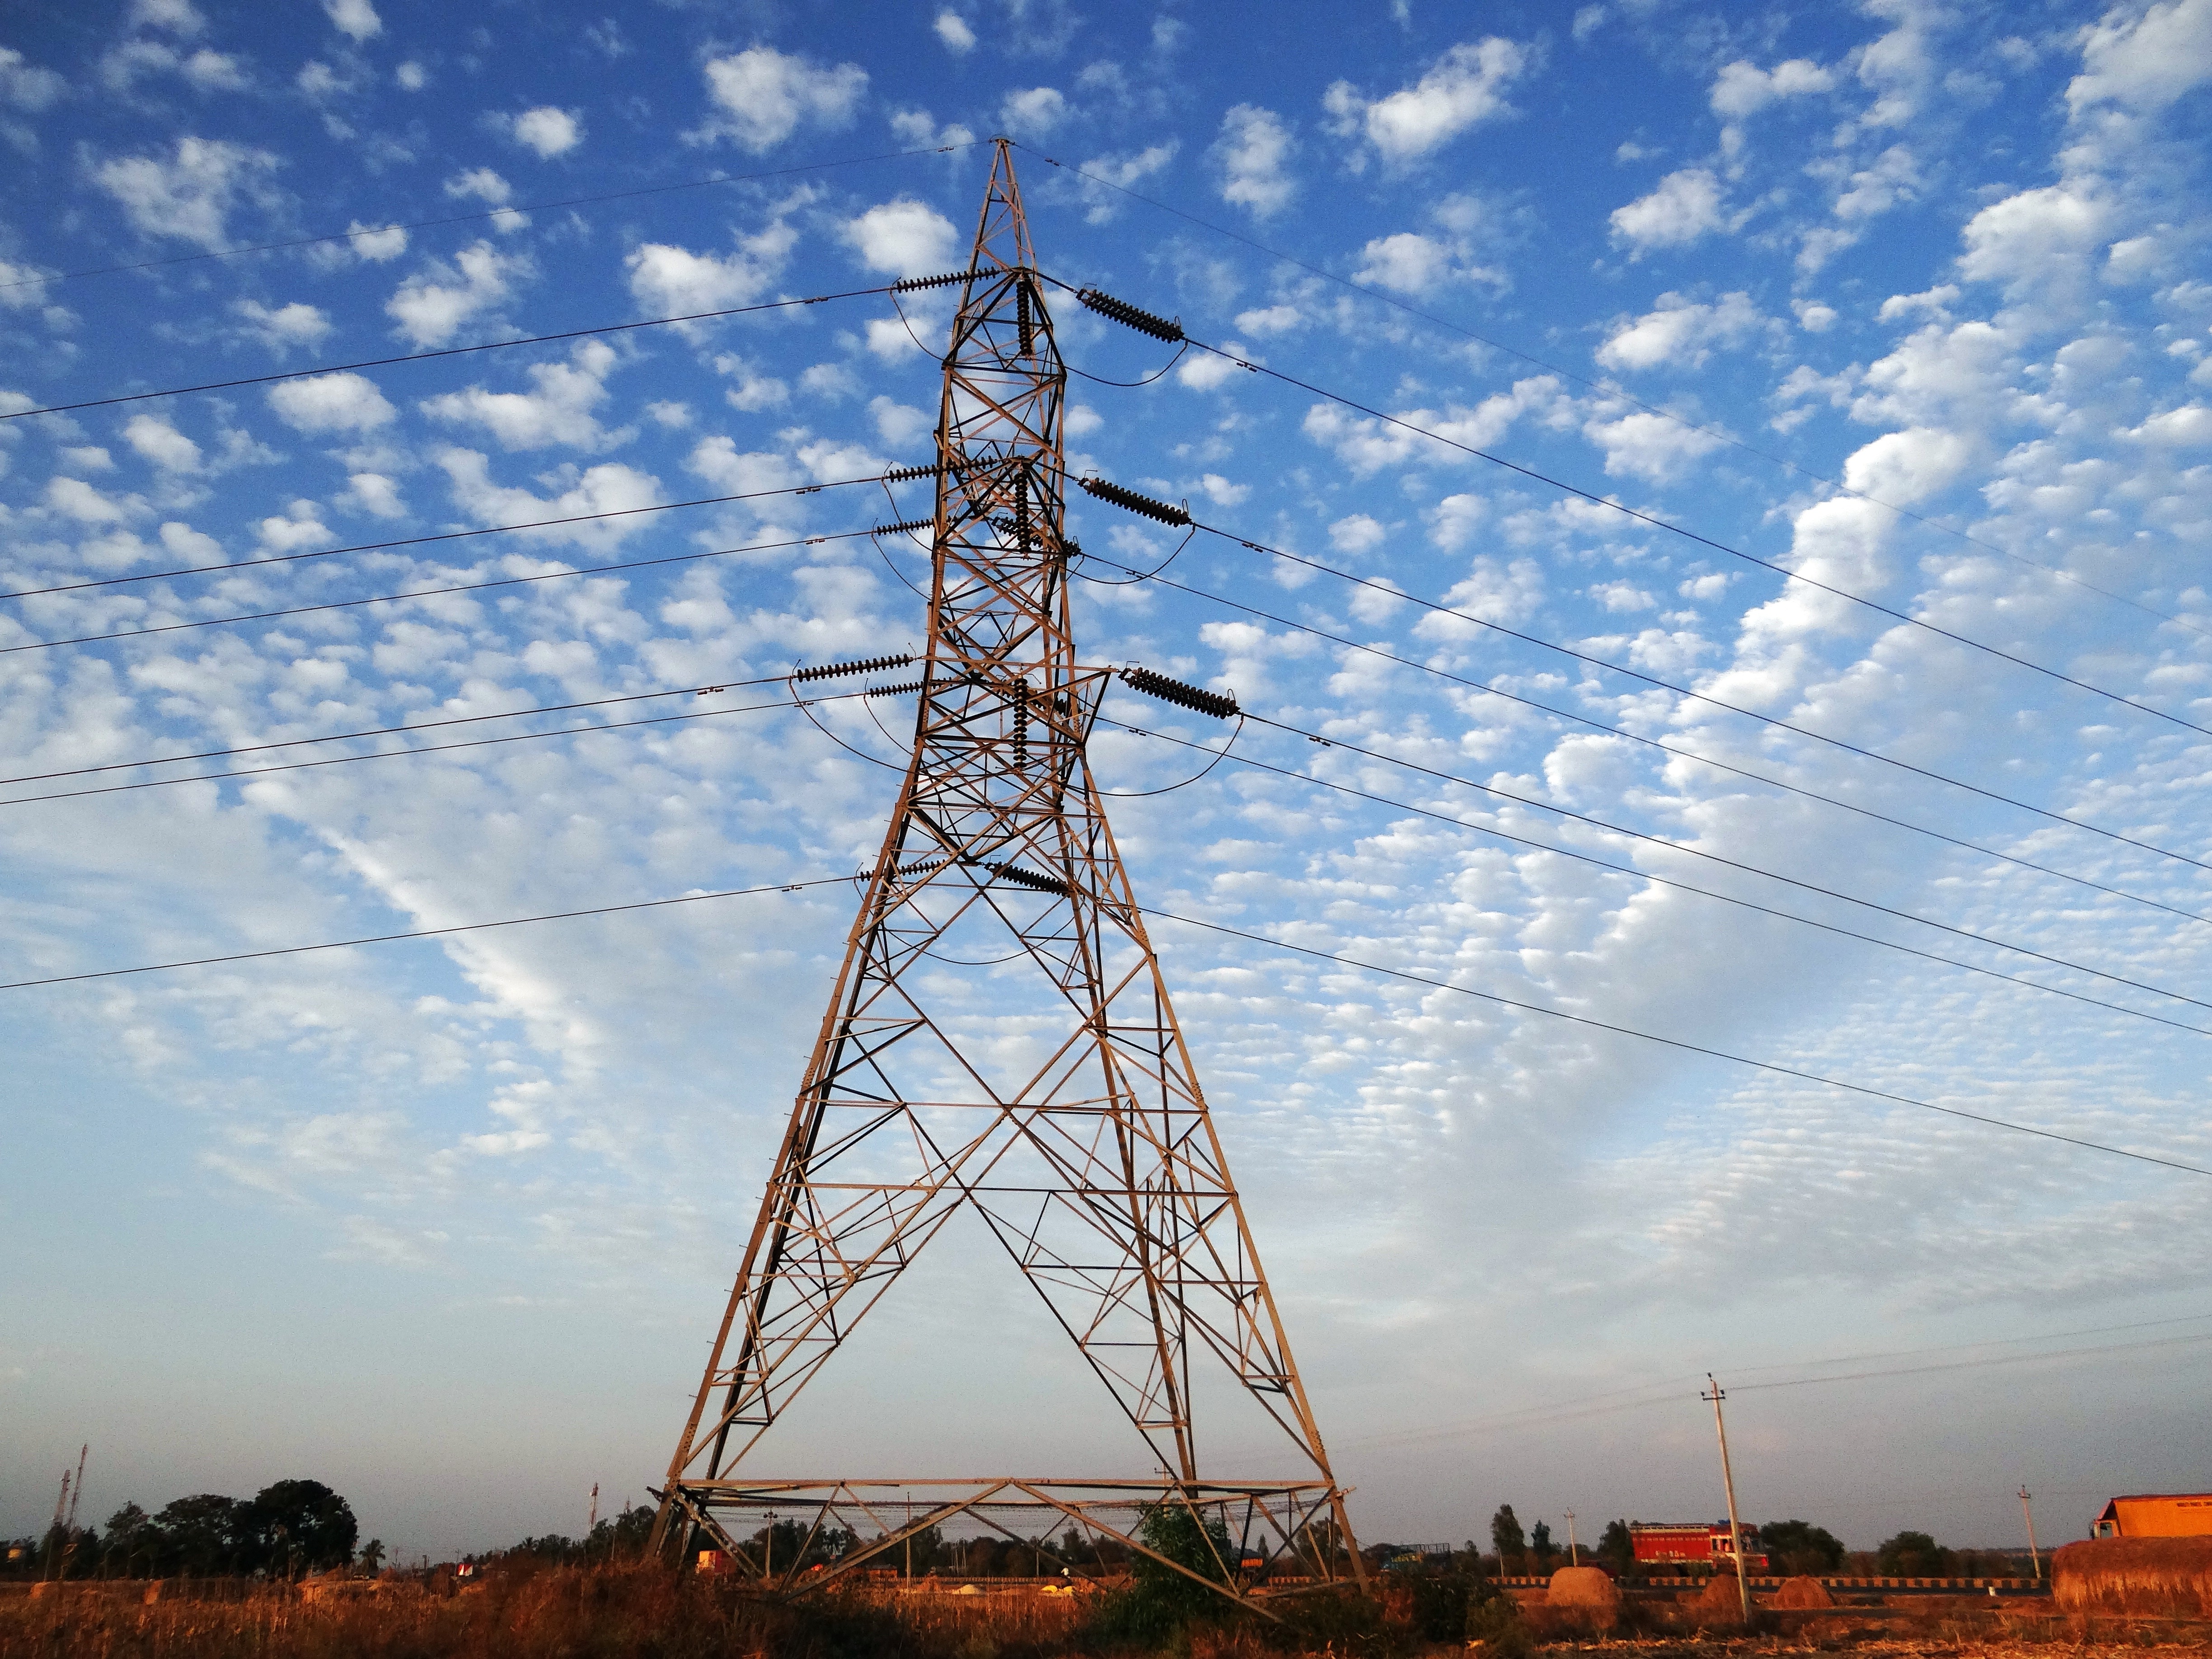
sky, windmill, wind, tower, mast, electricity, energy, high voltage, pylon, mill, india, transmission tower, transmission line, electric tower, electric power, outdoor structure, electrical supply, overhead power line